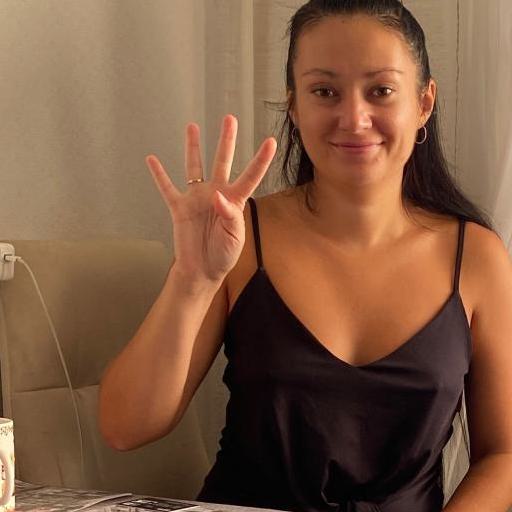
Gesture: four